Anime song

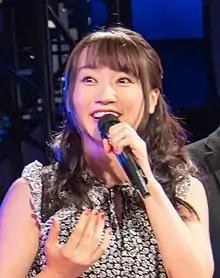
Nana Mizuki (pictured 2018) was the best-selling voice actress in 2011.

As more late-night anime series were being produced in the 2000s, Yui Horie, Yukari Tamura, and Nana Mizuki, who were signed with King Records, were produced and marketed as idol singers and voice actors by the record label. During the mid-2000s, there was a "voice actor boom", in addition to a period known as the "Idol Warring Period", a phenomenon named after a rapid growth in the idol industry. Mizuki's "Eternal Blaze" reached #2 on the Oricon Weekly Single Charts in 2005, and shortly after, the release of "Hare Hare Yukai" in 2006 led to the ""Haruhi" boom" mainly because of the animated dance sequence in the show's ending. In the following years, there was a substantial increase of voice actors in anime, and anime songs as a whole became more widely known to the general public. The anime song industry shifted to recruit young girls who were able to have an "idol" presence, naming Riisa Naka, Koharu Kusumi, and Aya Hirano as examples.